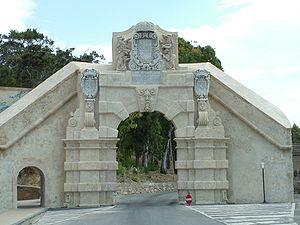
Augusta est une ville italienne d'environ 34 500 habitants, située dans la province de Syracuse en Sicile.